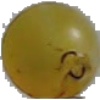
Label: Grape White 3